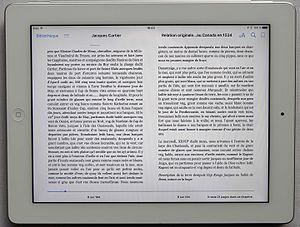
Affichage d'une page du livre de François Bon, Après le livre (2011)
On appelle page chacune des deux faces d'un feuillet de papier, de parchemin ou d'une autre matière pouvant recevoir un texte ou des illustrations.